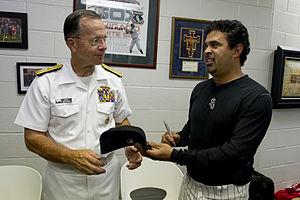
Oswaldo José Guillén Barrio, né le 20 janvier 1964 à Ocumare del Tuy, est un joueur de baseball ayant évolué à la position d'arrêt-court dans les Ligues majeures de baseball de 1985 à 2000. Il est le manager des White Sox de Chicago de 2004 à 2011 et des Marlins de Miami en 2012.